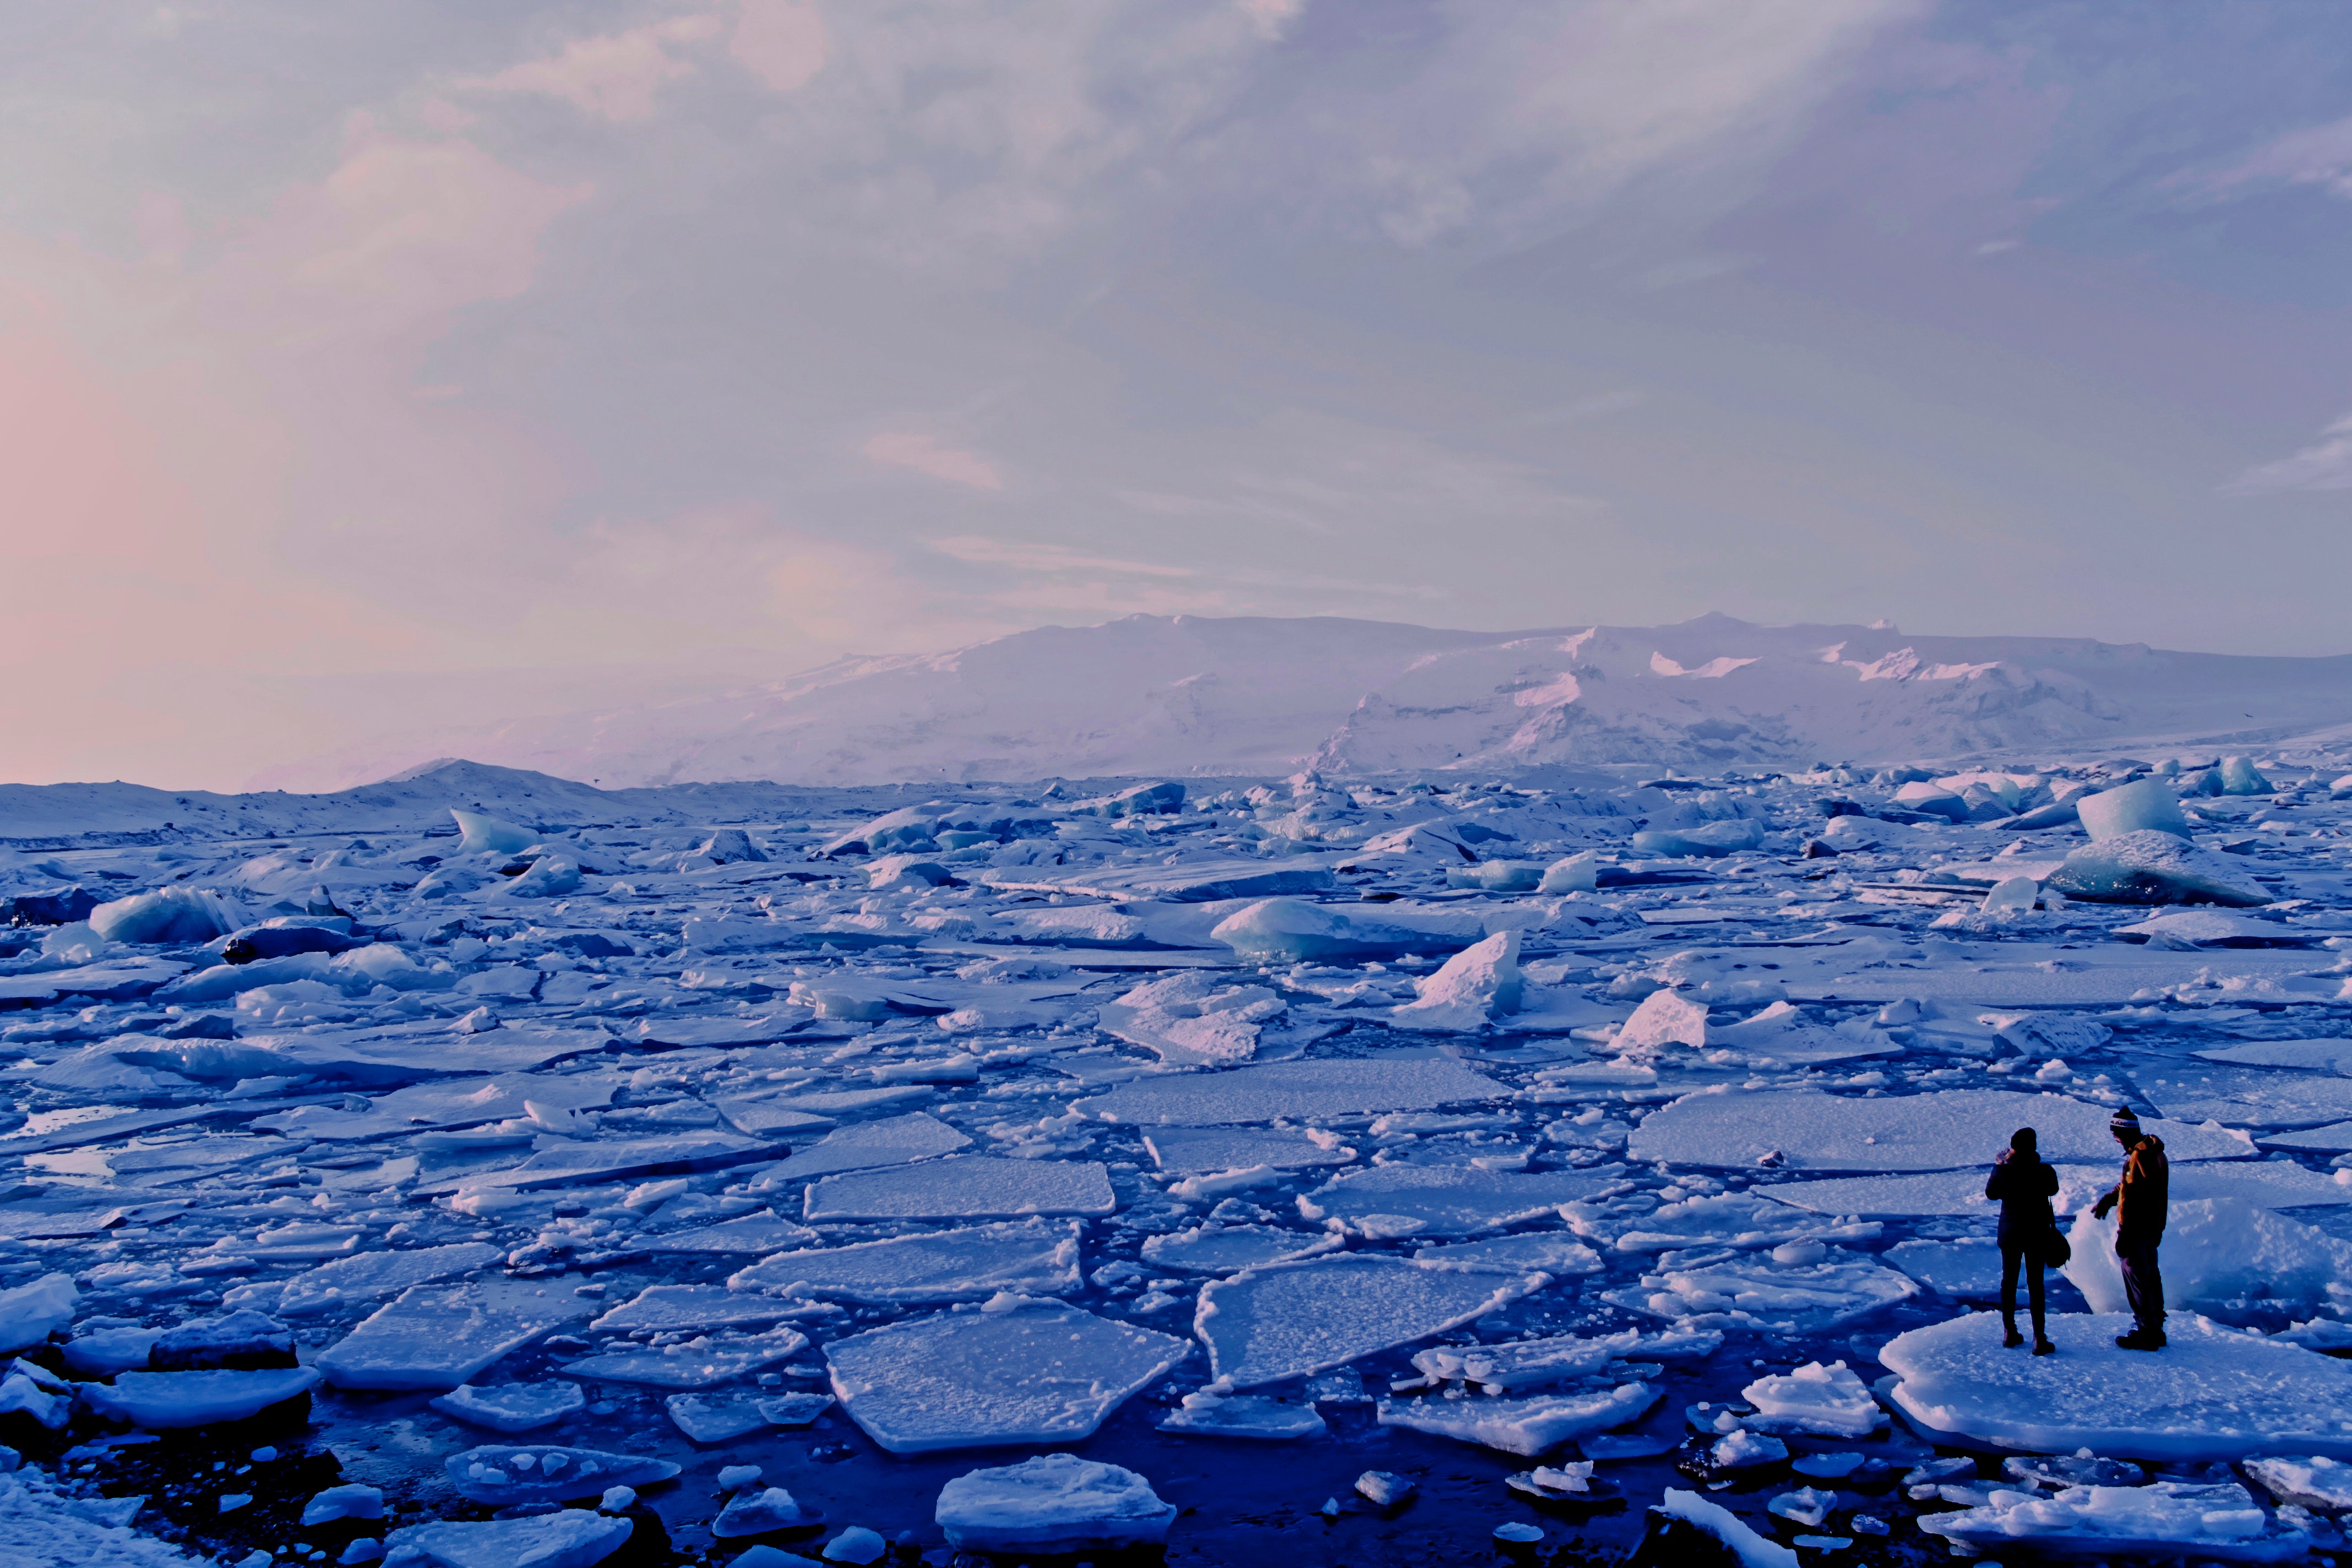
sea, mountain, snow, cold, winter, mountain range, ice, glacier, weather, arctic, iceberg, polar, plateau, tundra, freezing, landform, arctic ocean, natural environment, geological phenomenon, ice cap, sea ice